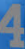
Number: 4